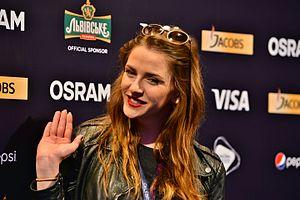
Jana Burčeska, née le 6 juillet 1993 à Skopje, est une chanteuse nord-macédonienne qui représente la Macédoine du Nord au Concours Eurovision de la chanson 2017.